The Boy from Indiana

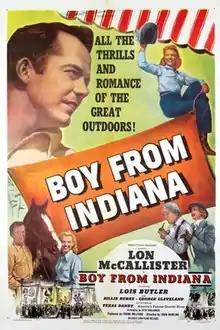

The Boy from Indiana is a 1950 American sports drama film directed by John Rawlins and starring Lon McCallister, Billie Burke and George Cleveland. The film's sets were designed by the art director Lucius O. Croxton.